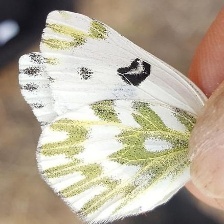
Species: BECKERS WHITE
Butterfly family (ImageNet category): cabbage_butterfly